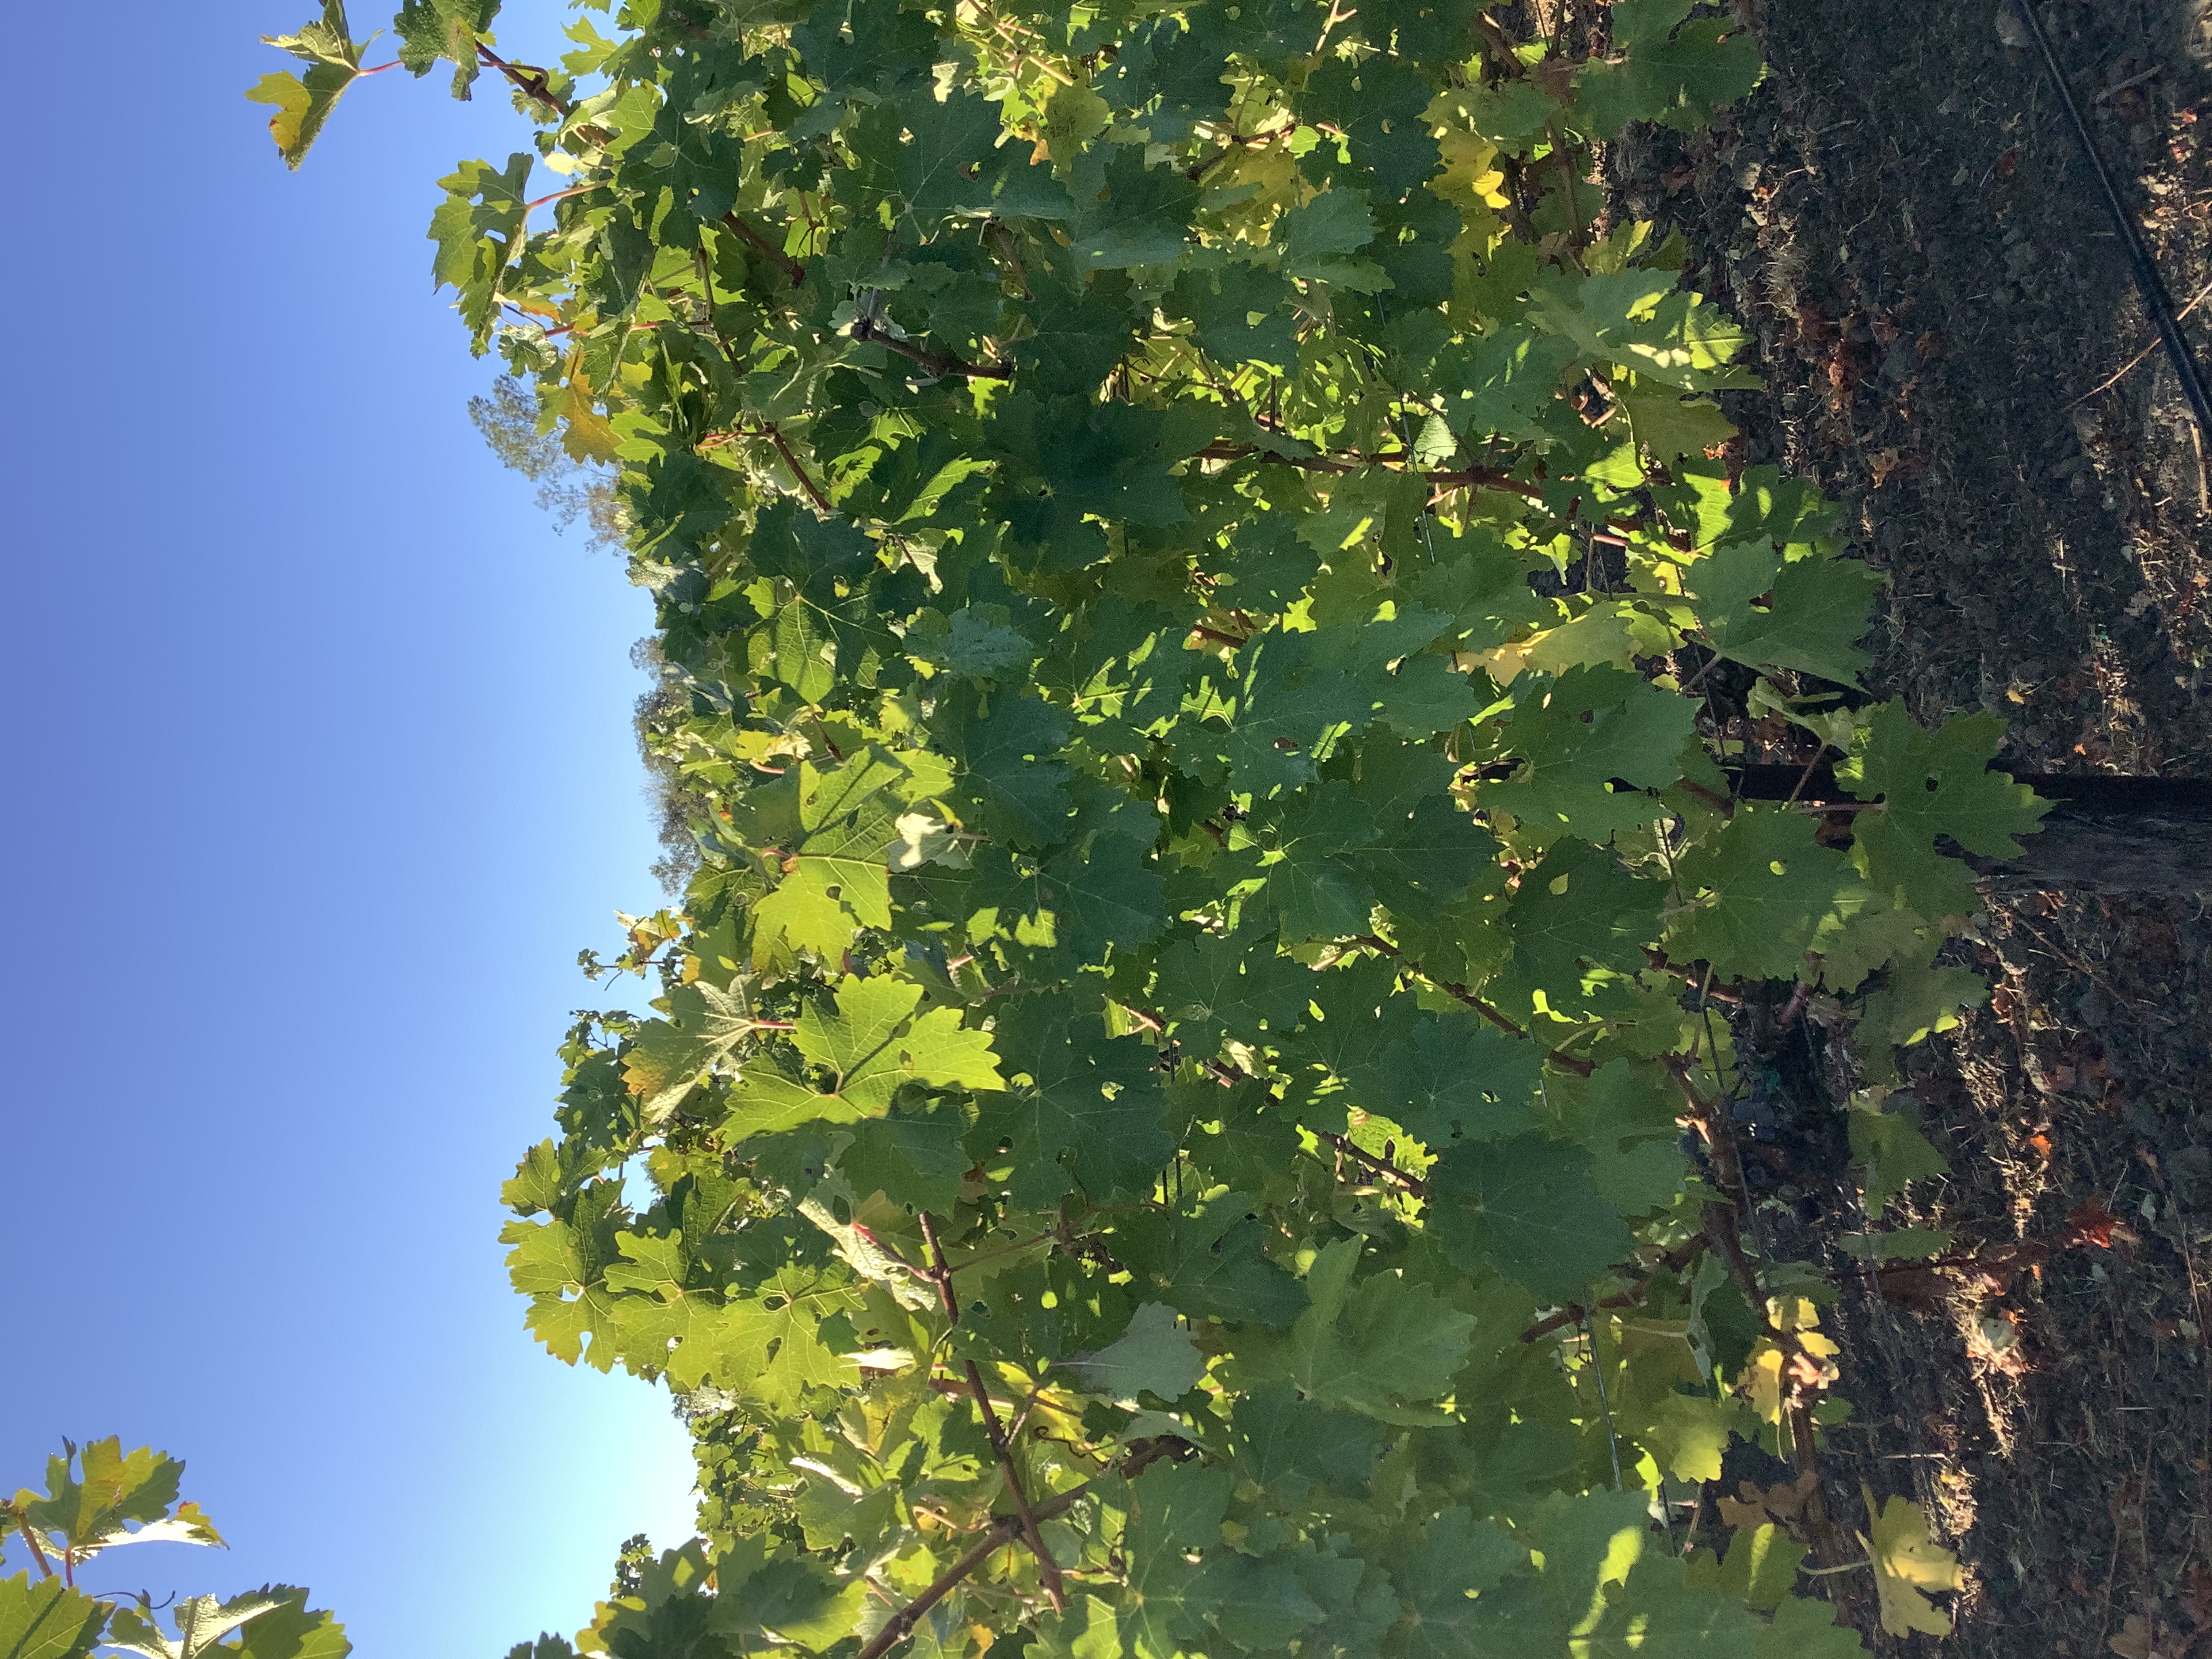
Label: No Virus